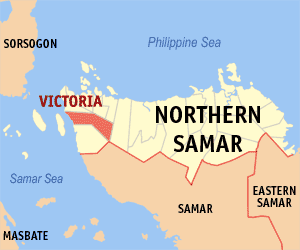
Victoria est une localité de la province de Samar du Nord, aux Philippines. En 2015, elle compte 14 817 habitants.